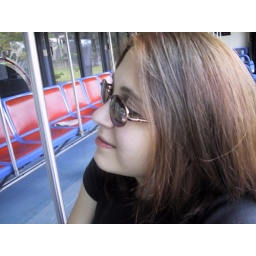
one day riding the bus home in gainesville, i got bored and thought i'd take some self-portraits.